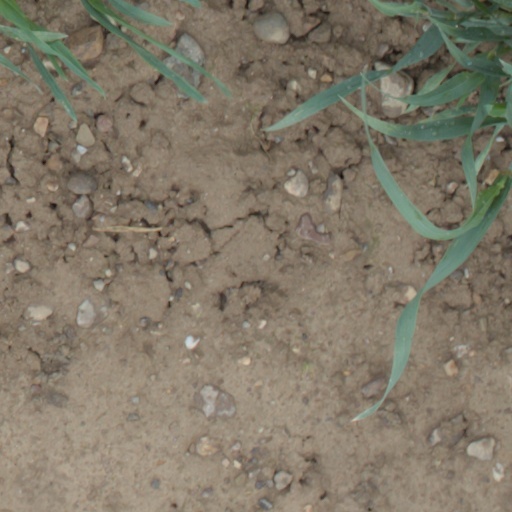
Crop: wheat